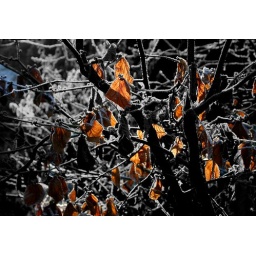
Red leafes in a black tree